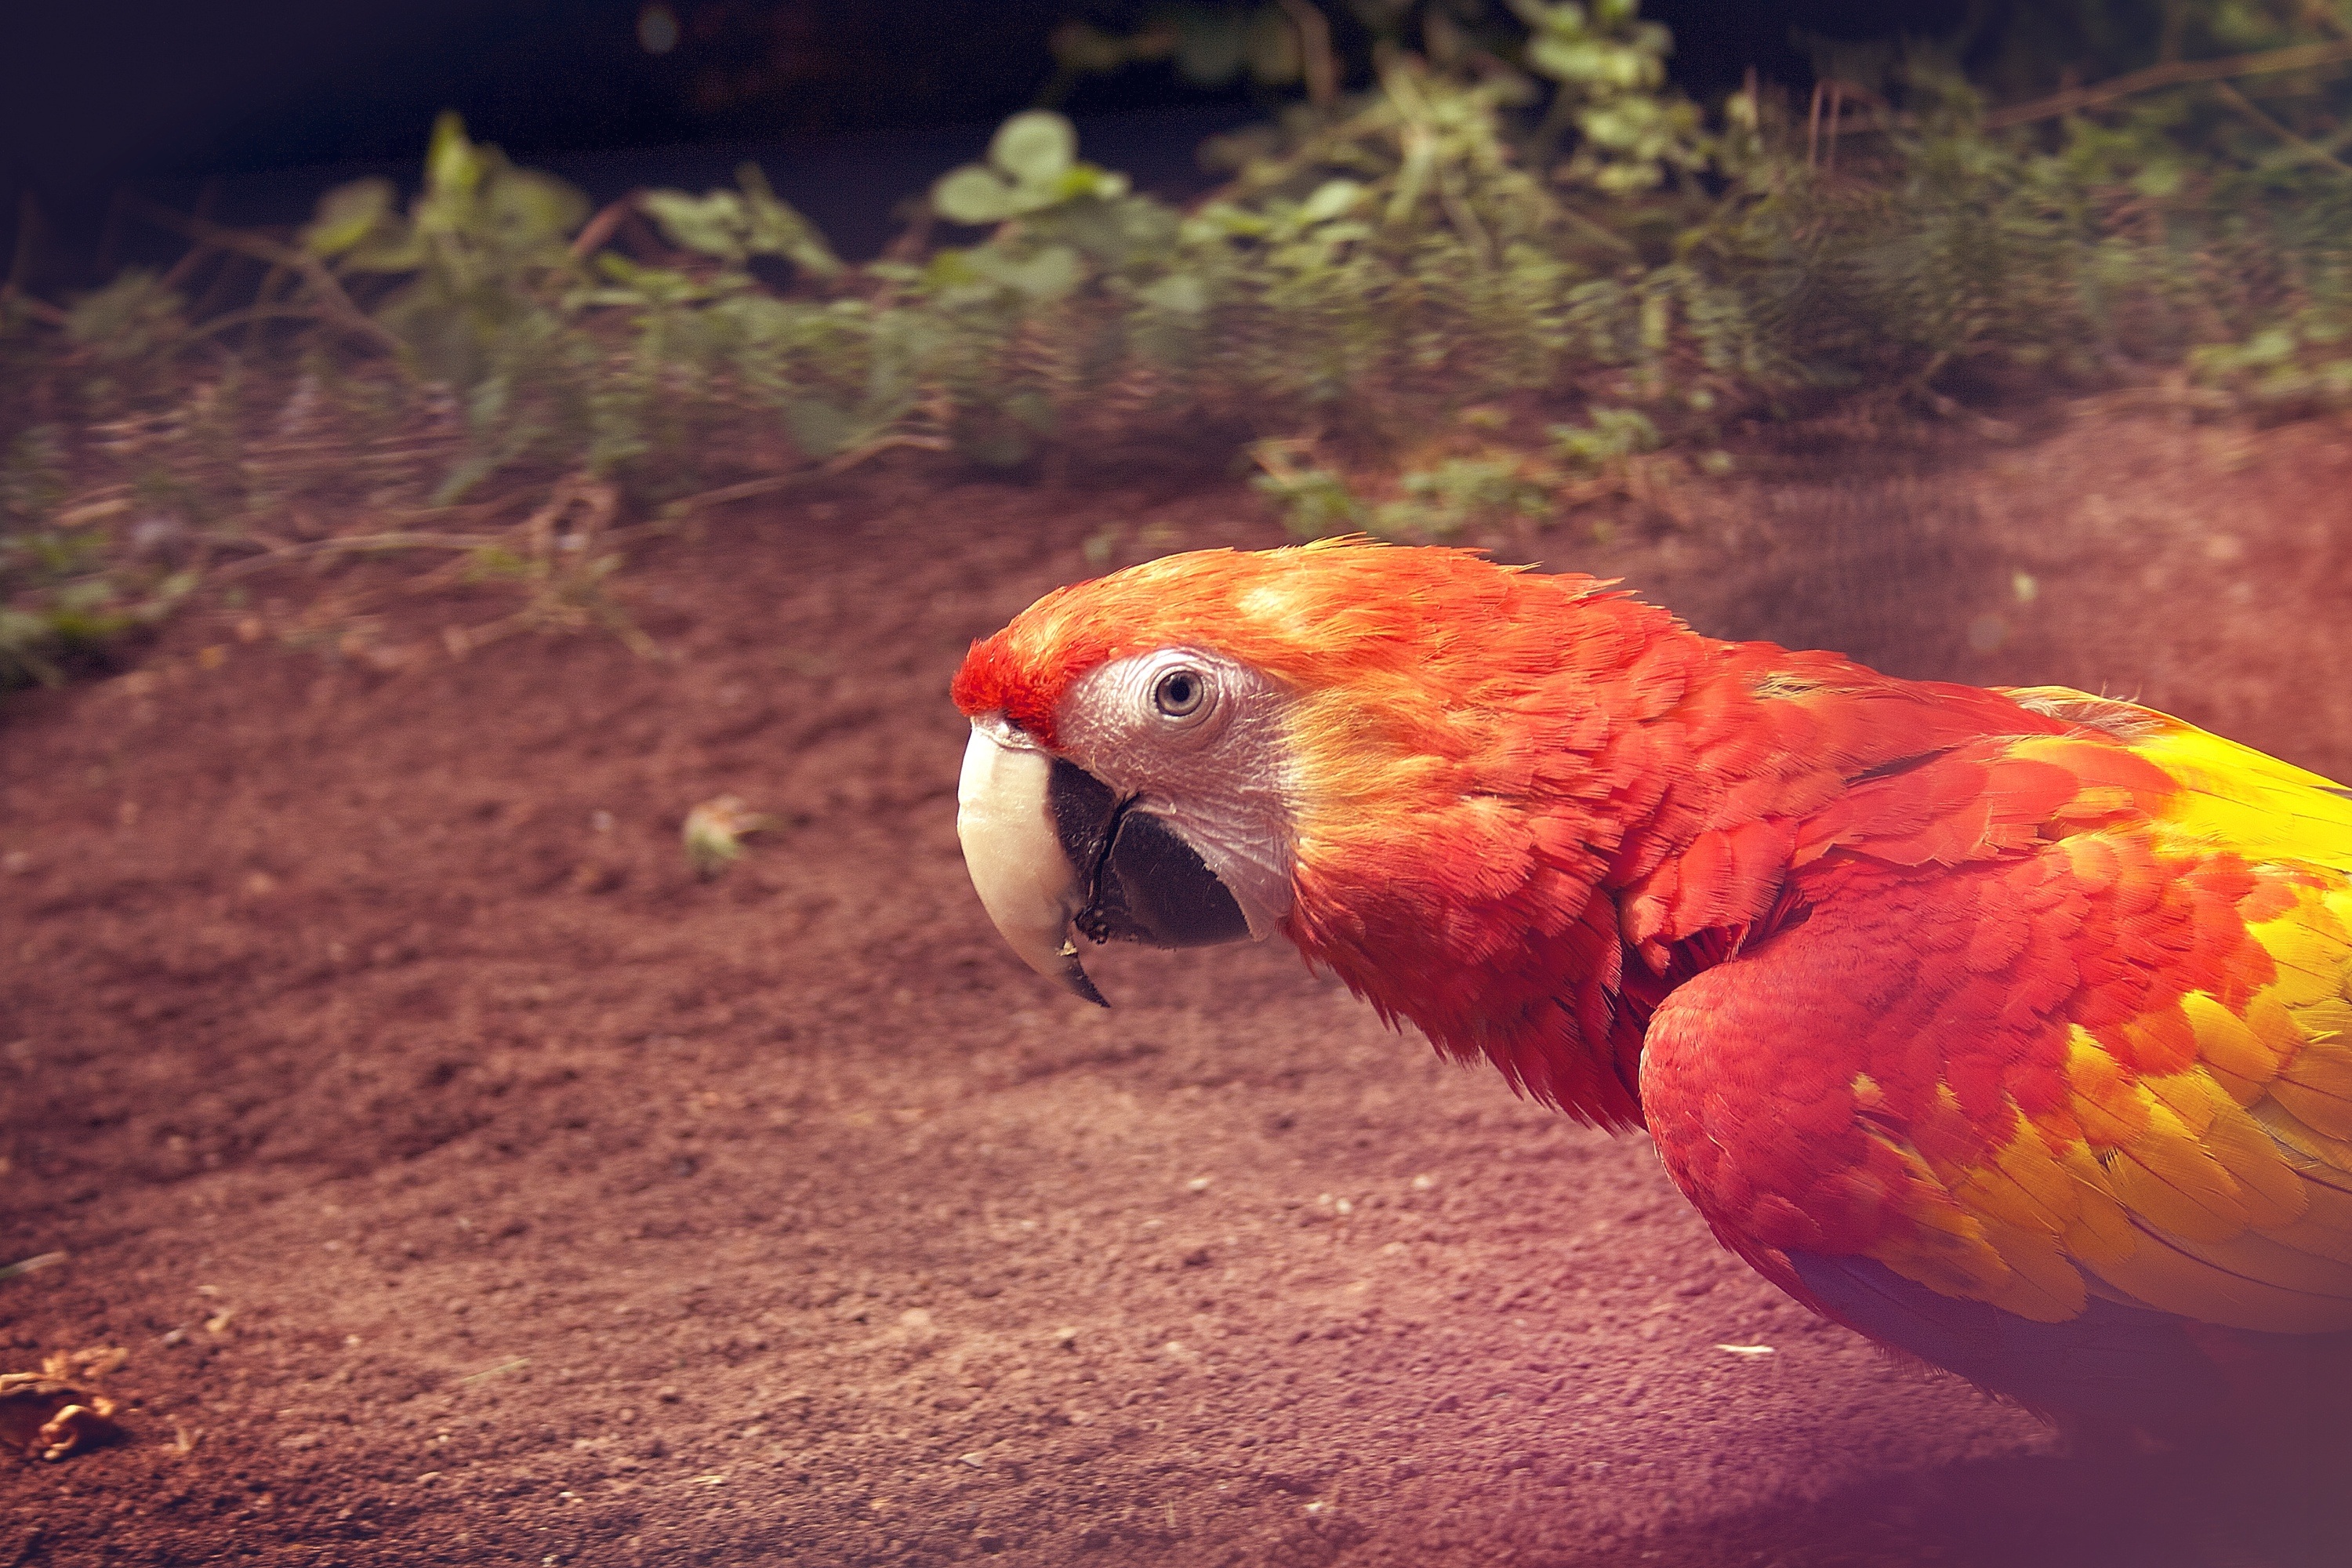
nature, bird, animal, wildlife, pet, orange, red, beak, tropical, colourful, yellow, fauna, lorikeet, macaw, head, vertebrate, parrot, exotic